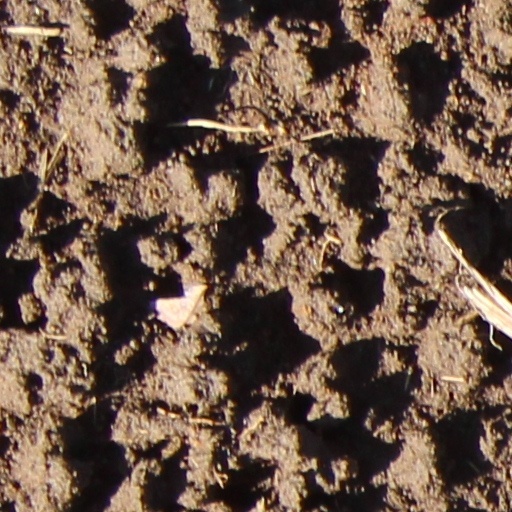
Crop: wheat